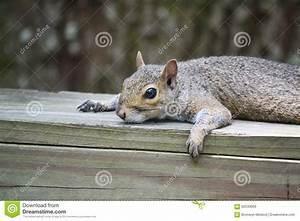
squirrel